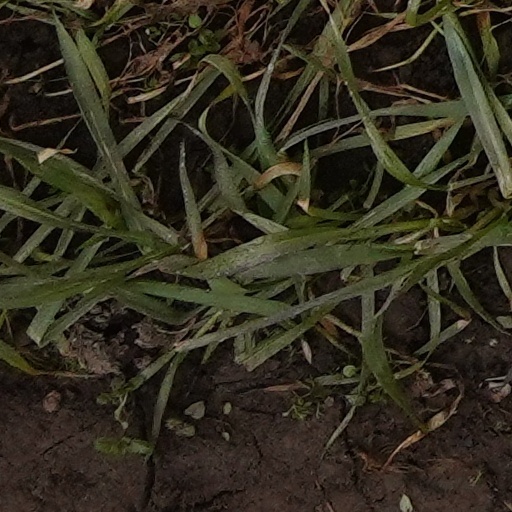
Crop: wheat